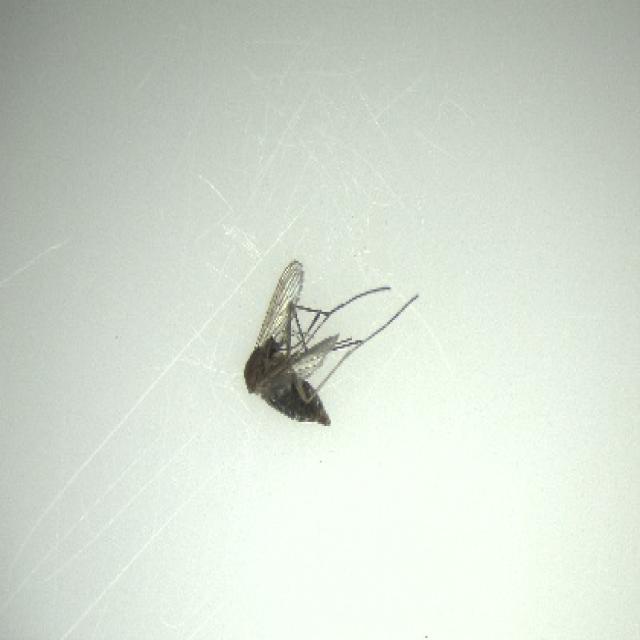
Species: culex_tritaeniorhynchus